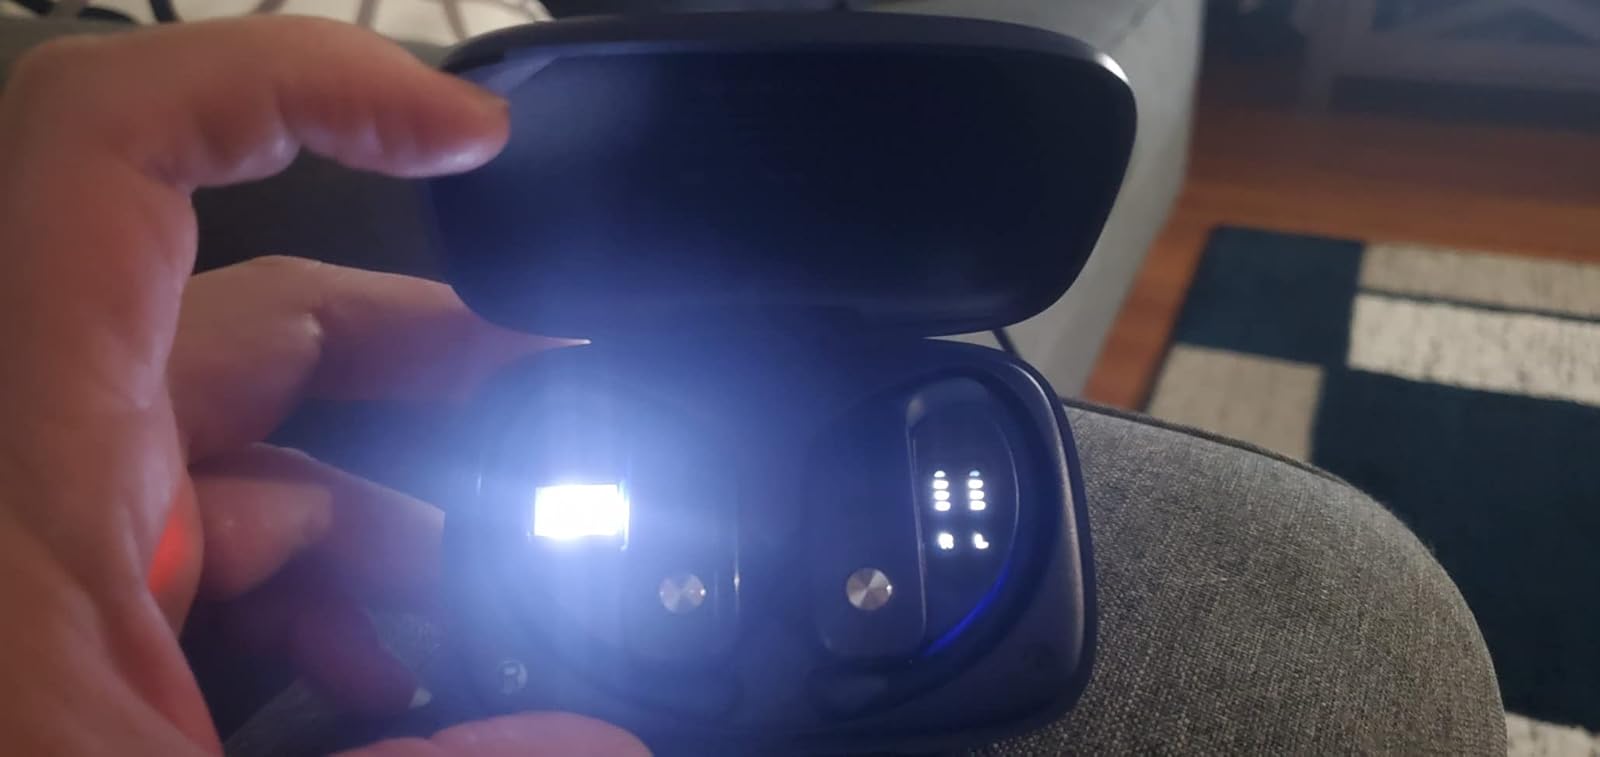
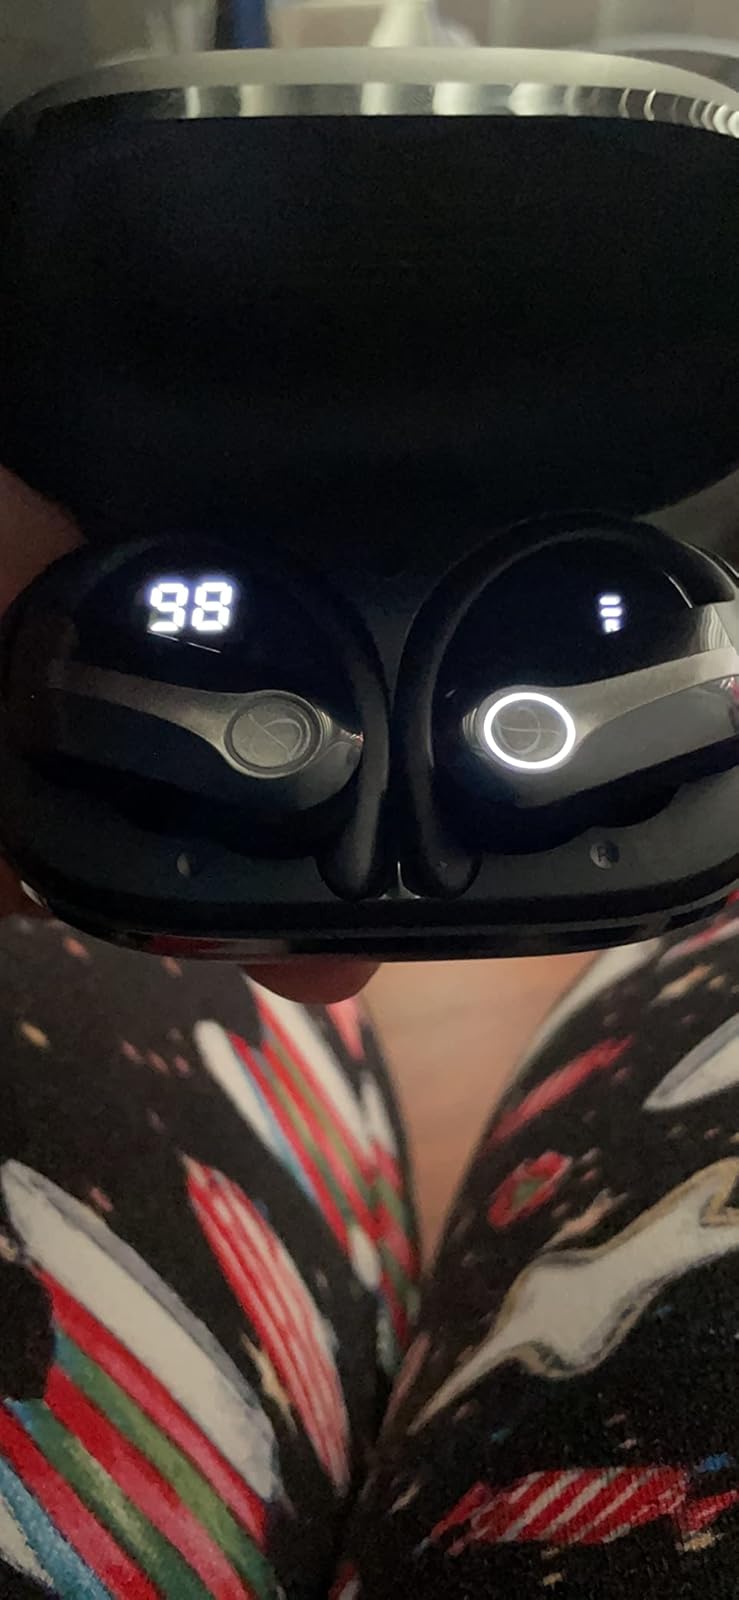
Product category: earbuds
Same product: no